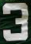
Number: 3